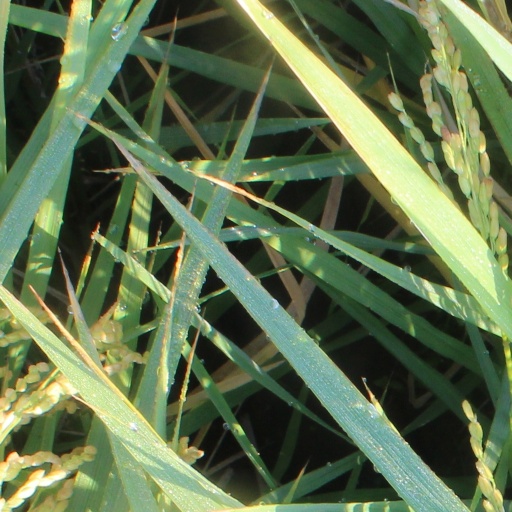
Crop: rice